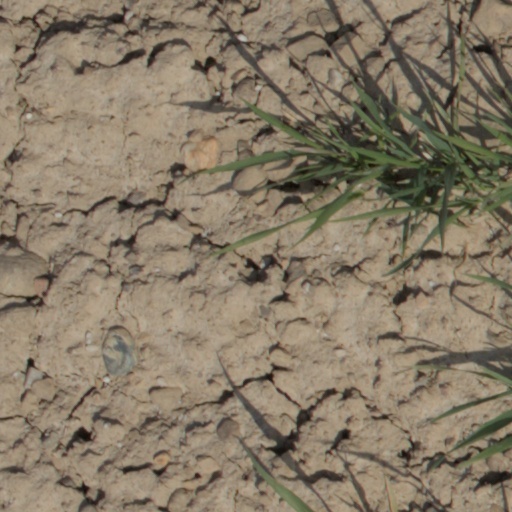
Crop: wheat